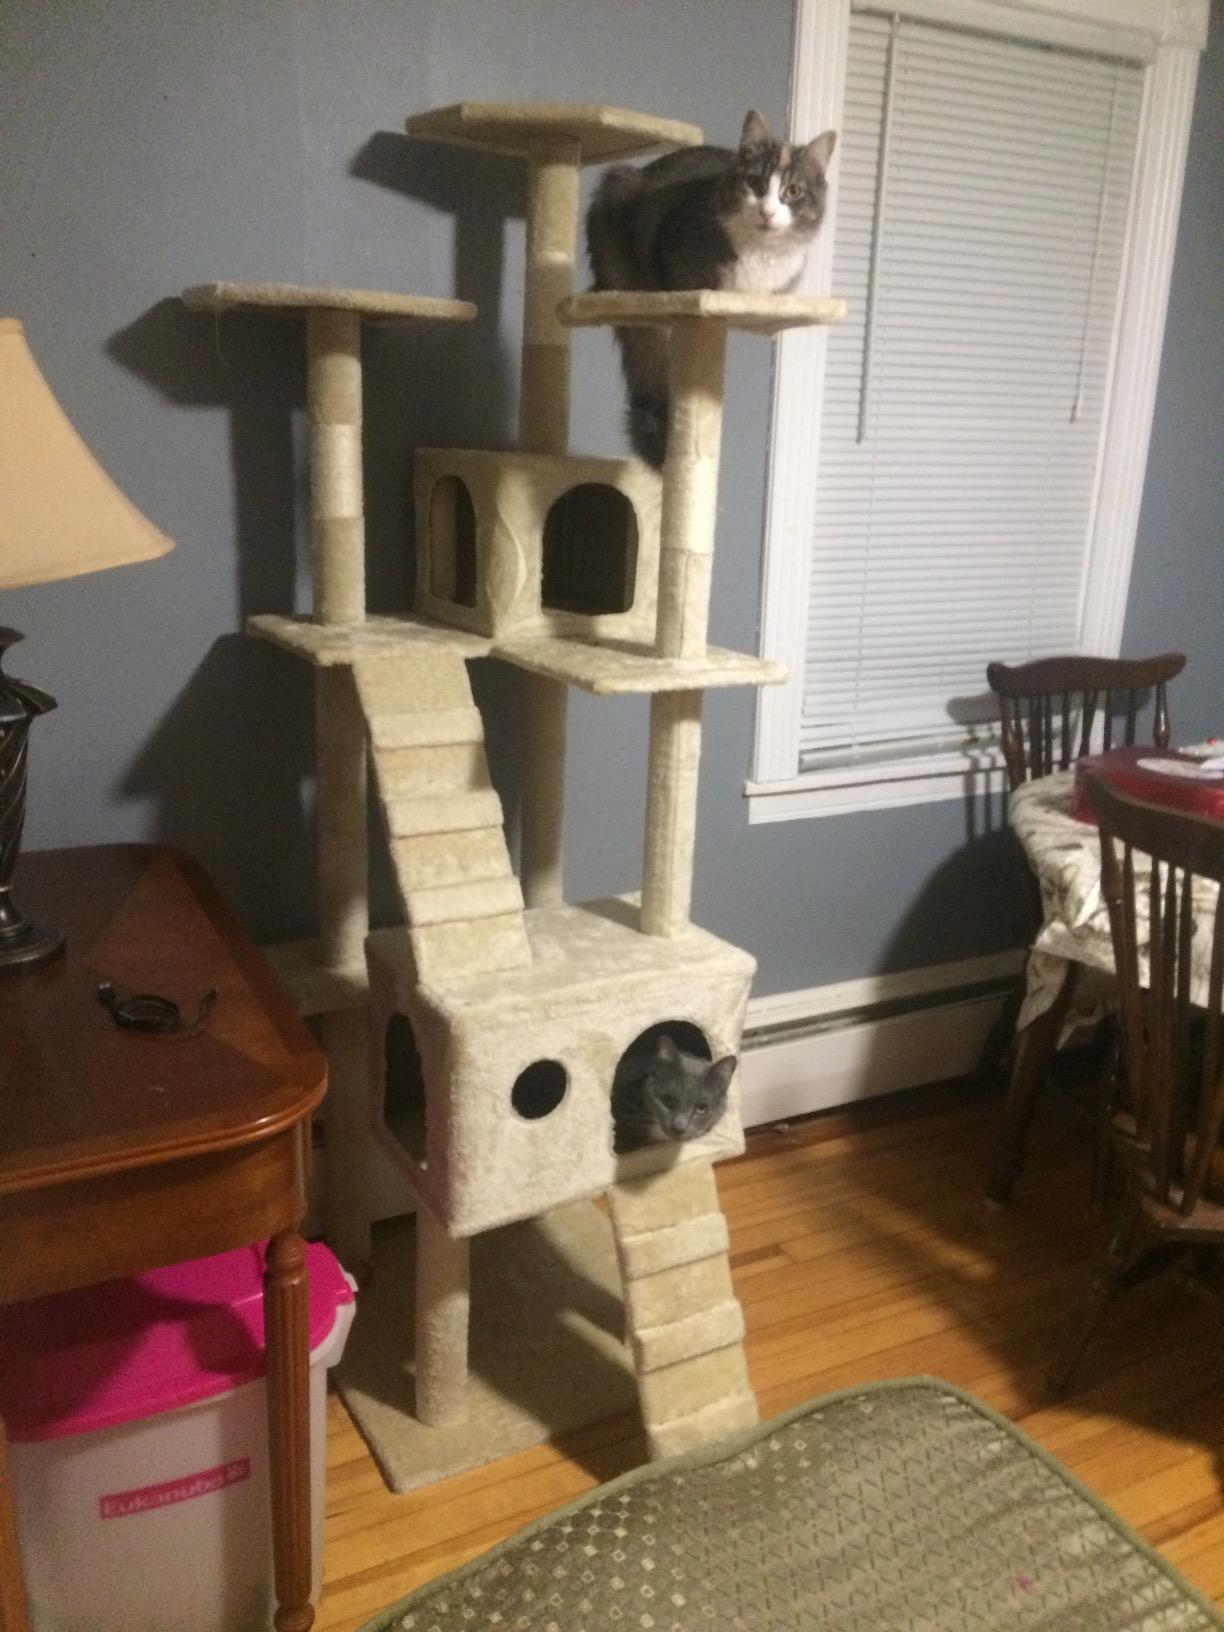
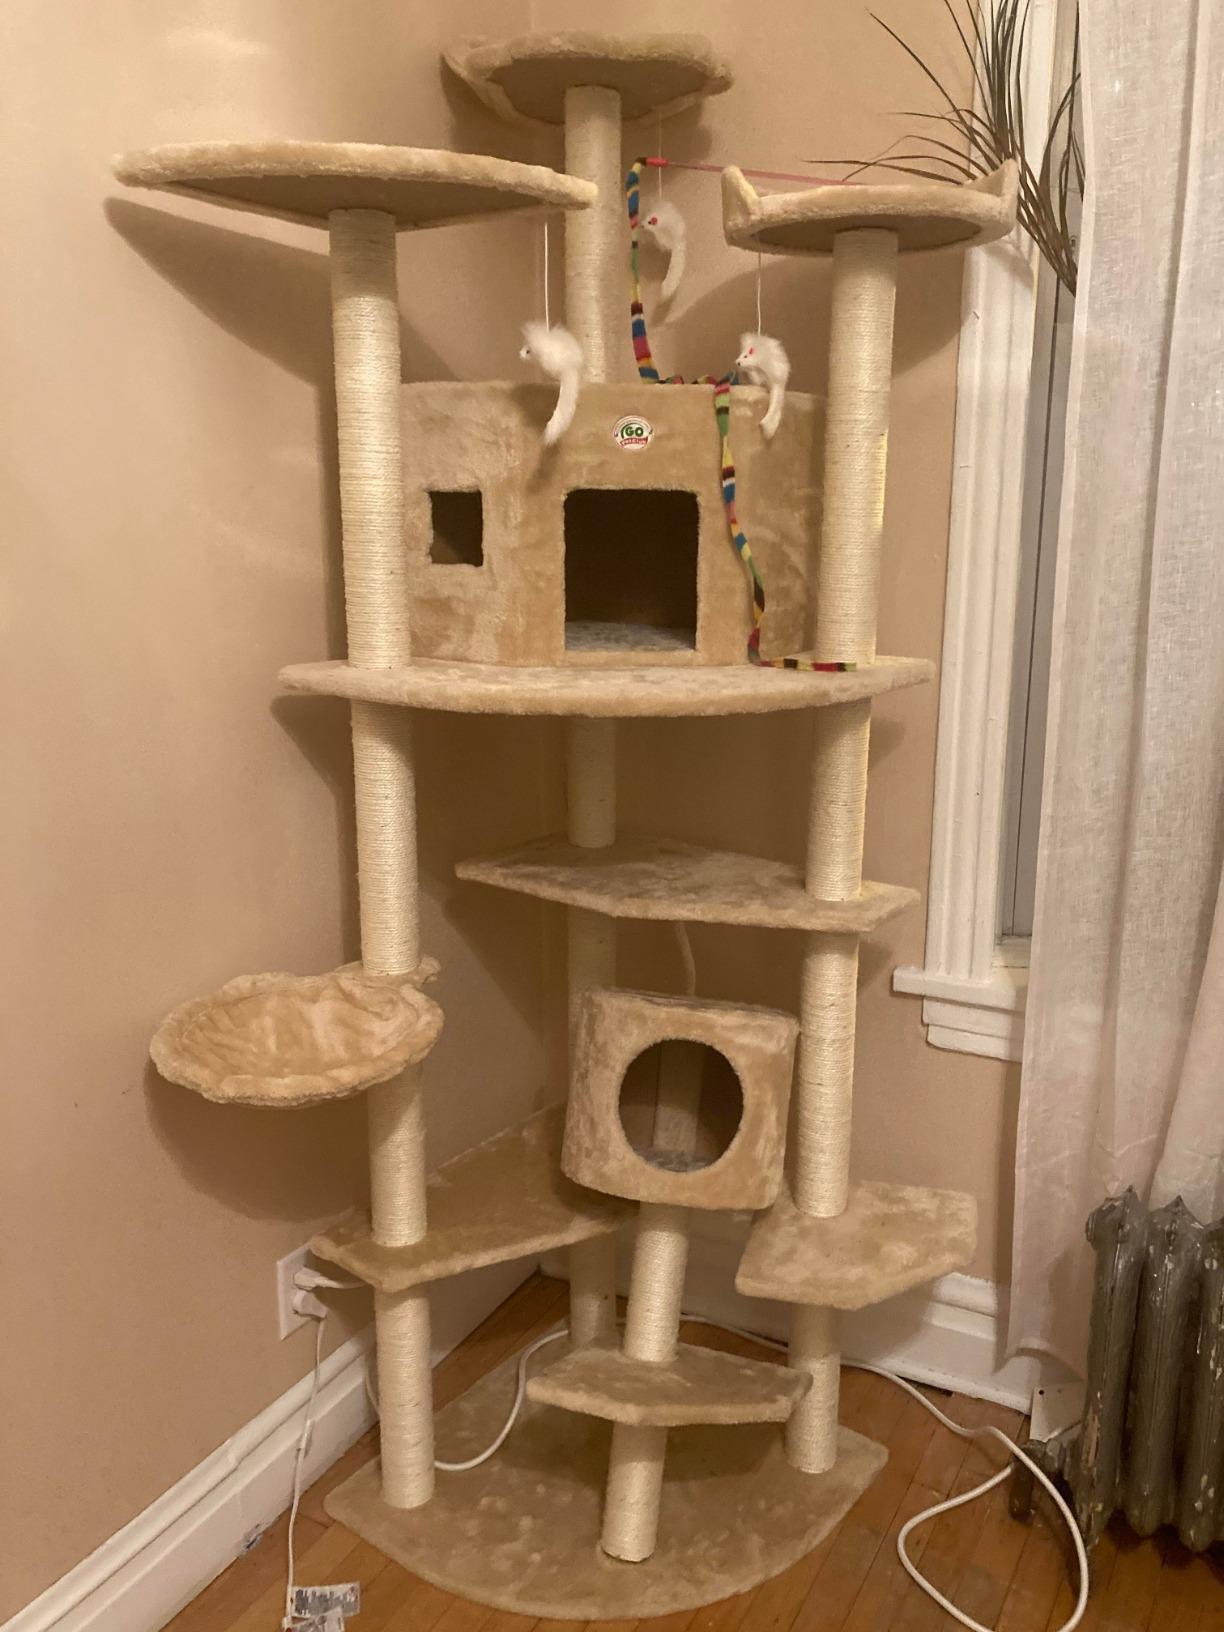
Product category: items_cat tree
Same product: no